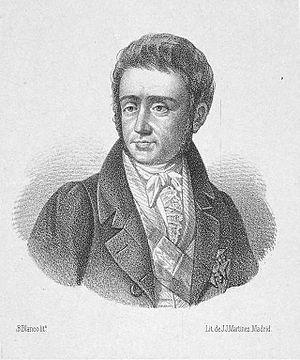
Cet article dresse la liste des présidents du gouvernement d’Espagne ou leur équivalent depuis 1705.
Narciso Heredia y Begines de los Ríos, né à Gines le 11 septembre 1775 et mort à Madrid le 8 septembre 1847, est un homme d'État et diplomate espagnol, compte d'Ofalia et marquis de Heredia, comte de Heredia-Spínola à partir du 25 août 1829, Grand d'Espagne, sénateur pour la province de Lugo et secrétaire d'État de Ferdinand VII en 1824.